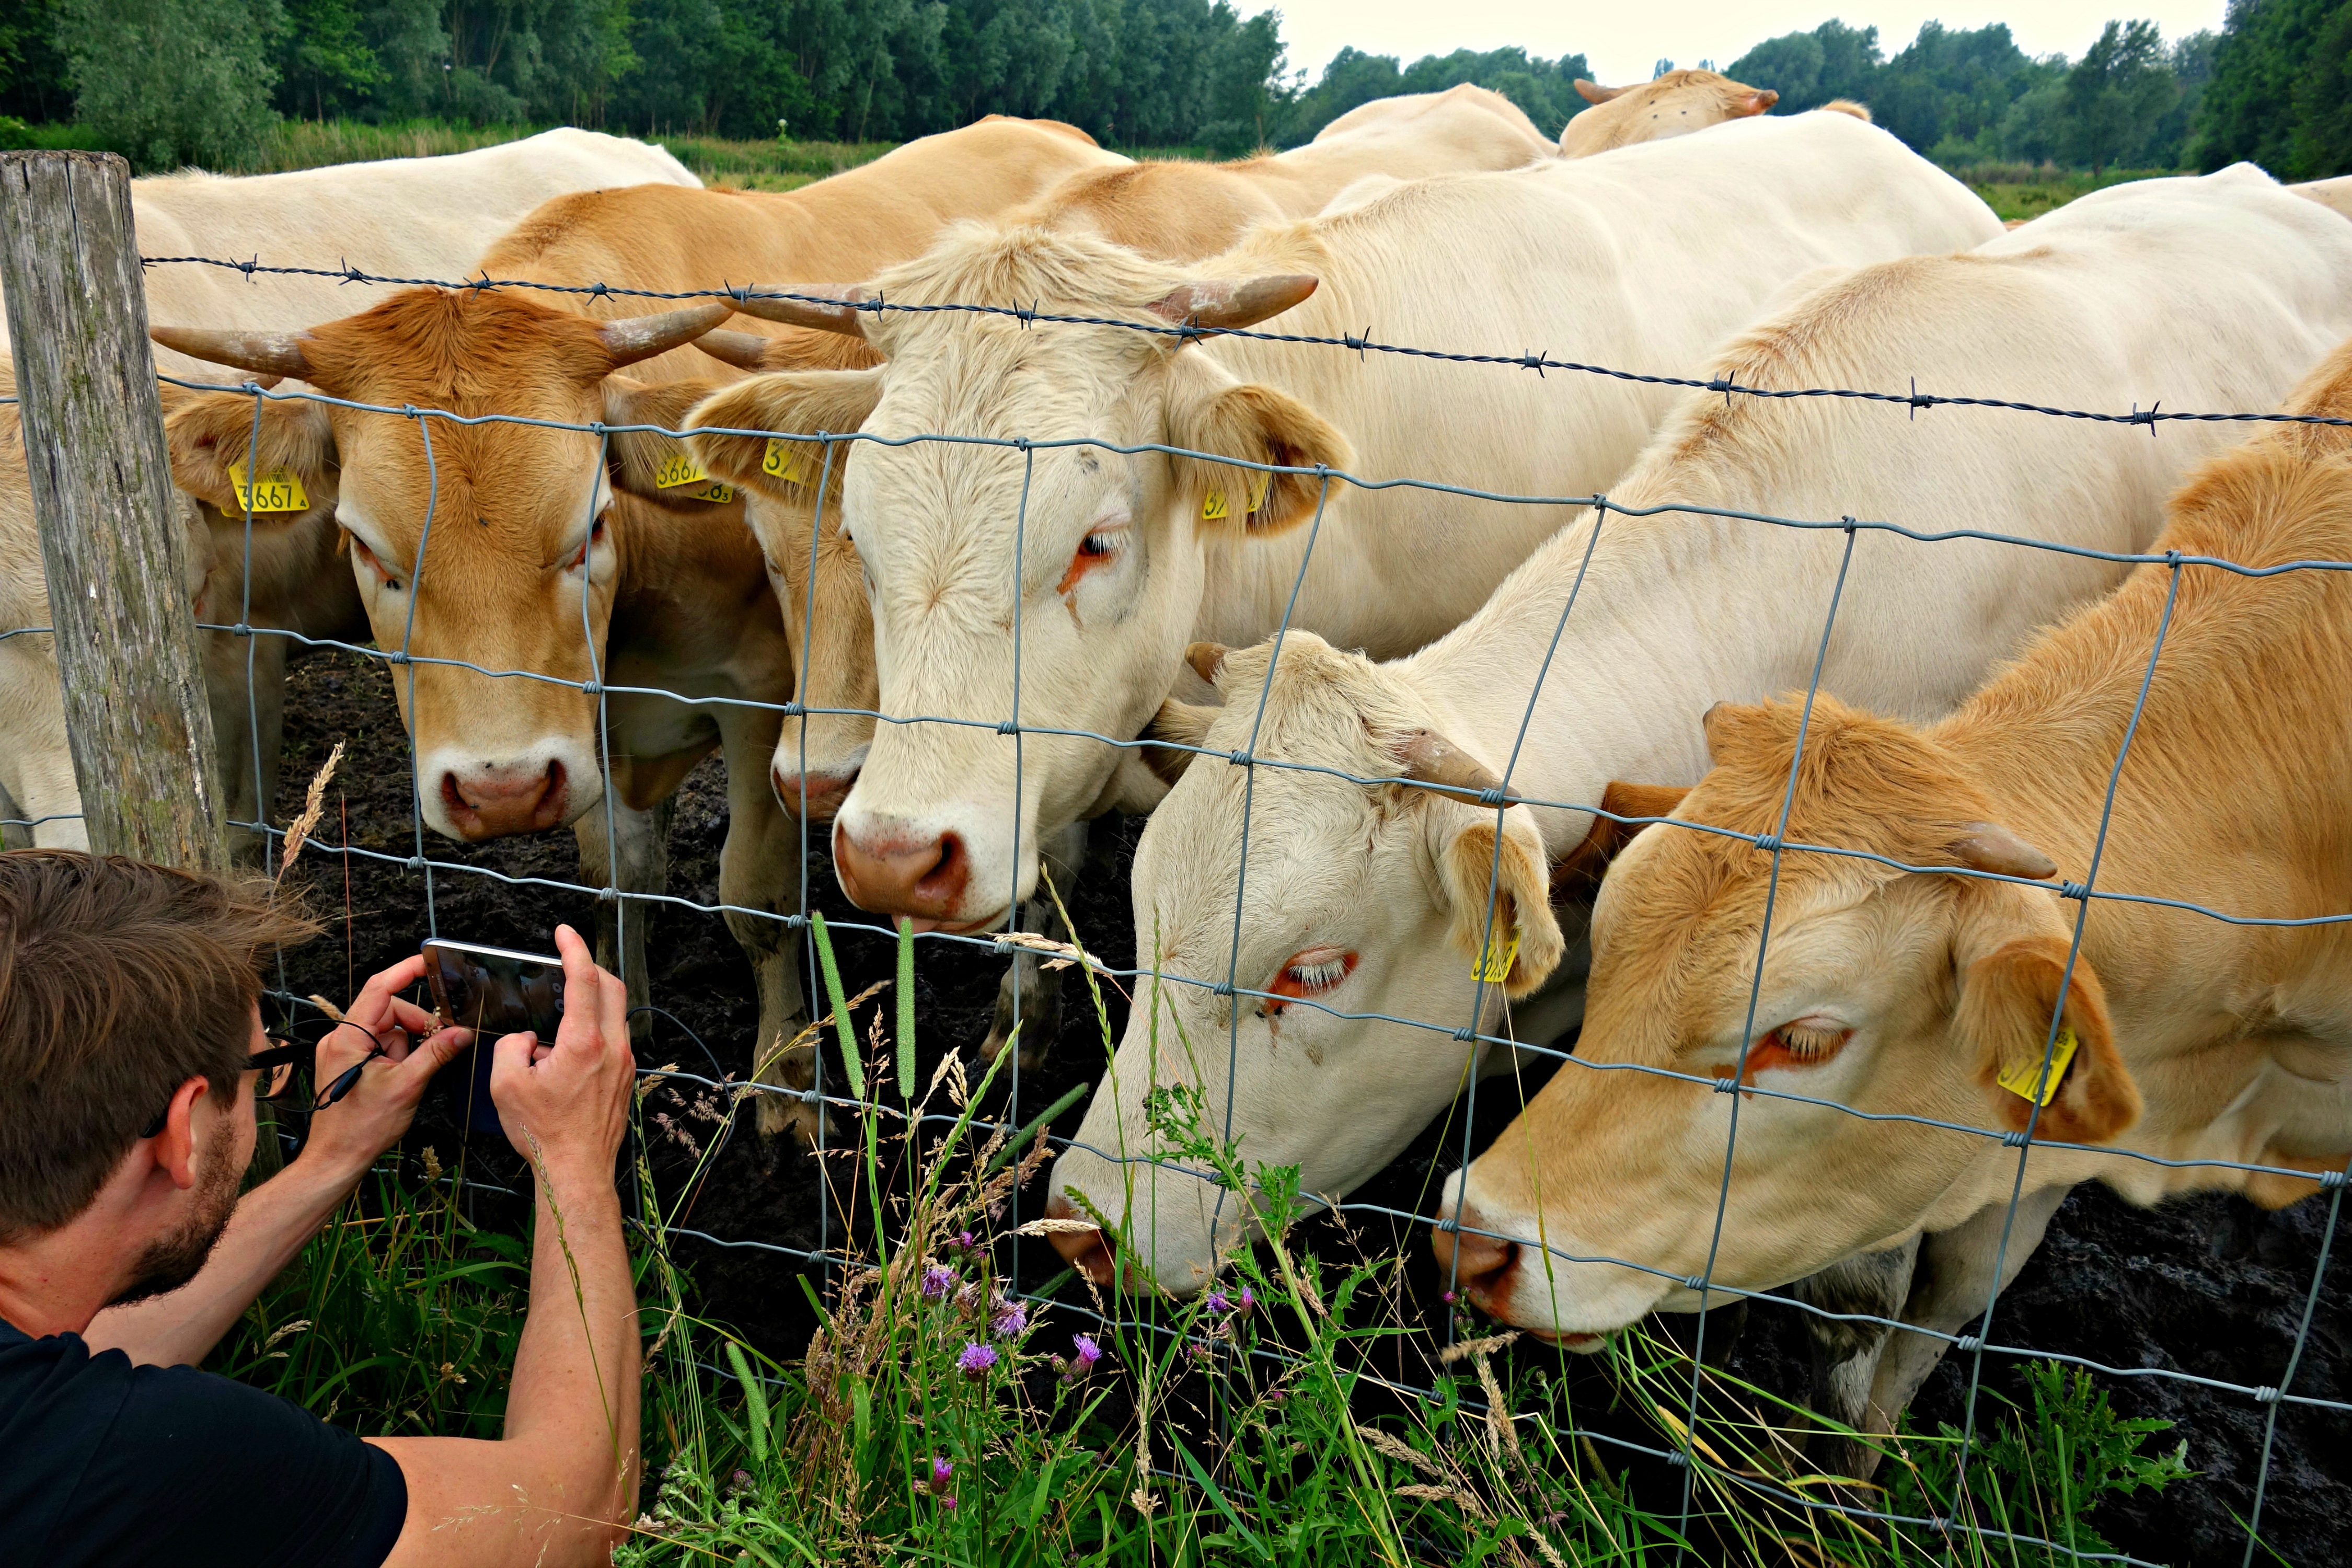
grass, field, farm, photographer, meadow, animal, rural, cow, farming, pasture, grazing, livestock, mammal, agriculture, rural area, photo shoot, dairy cow, cattle herd, cattle like mammal